John Bamford Slack

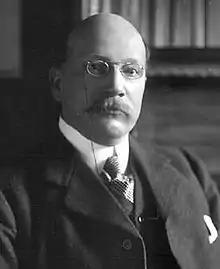
Bamford Slack

Sir John Bamford Slack (11 July 1857 – 11 February 1909) was a British politician, member of the Liberal Party and Methodist lay preacher.